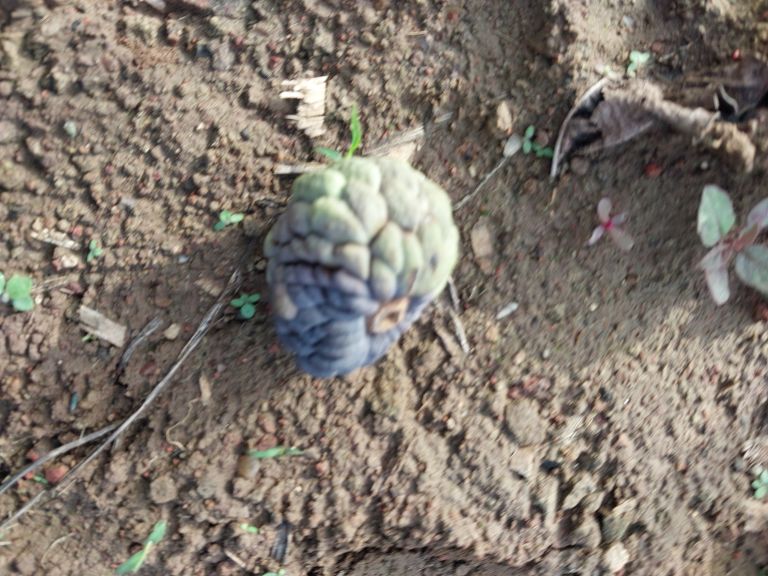
Disease label: Blank Canker